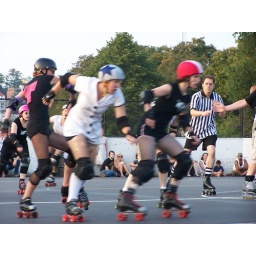
girl in black is about to buy it